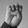
ASL letter: E